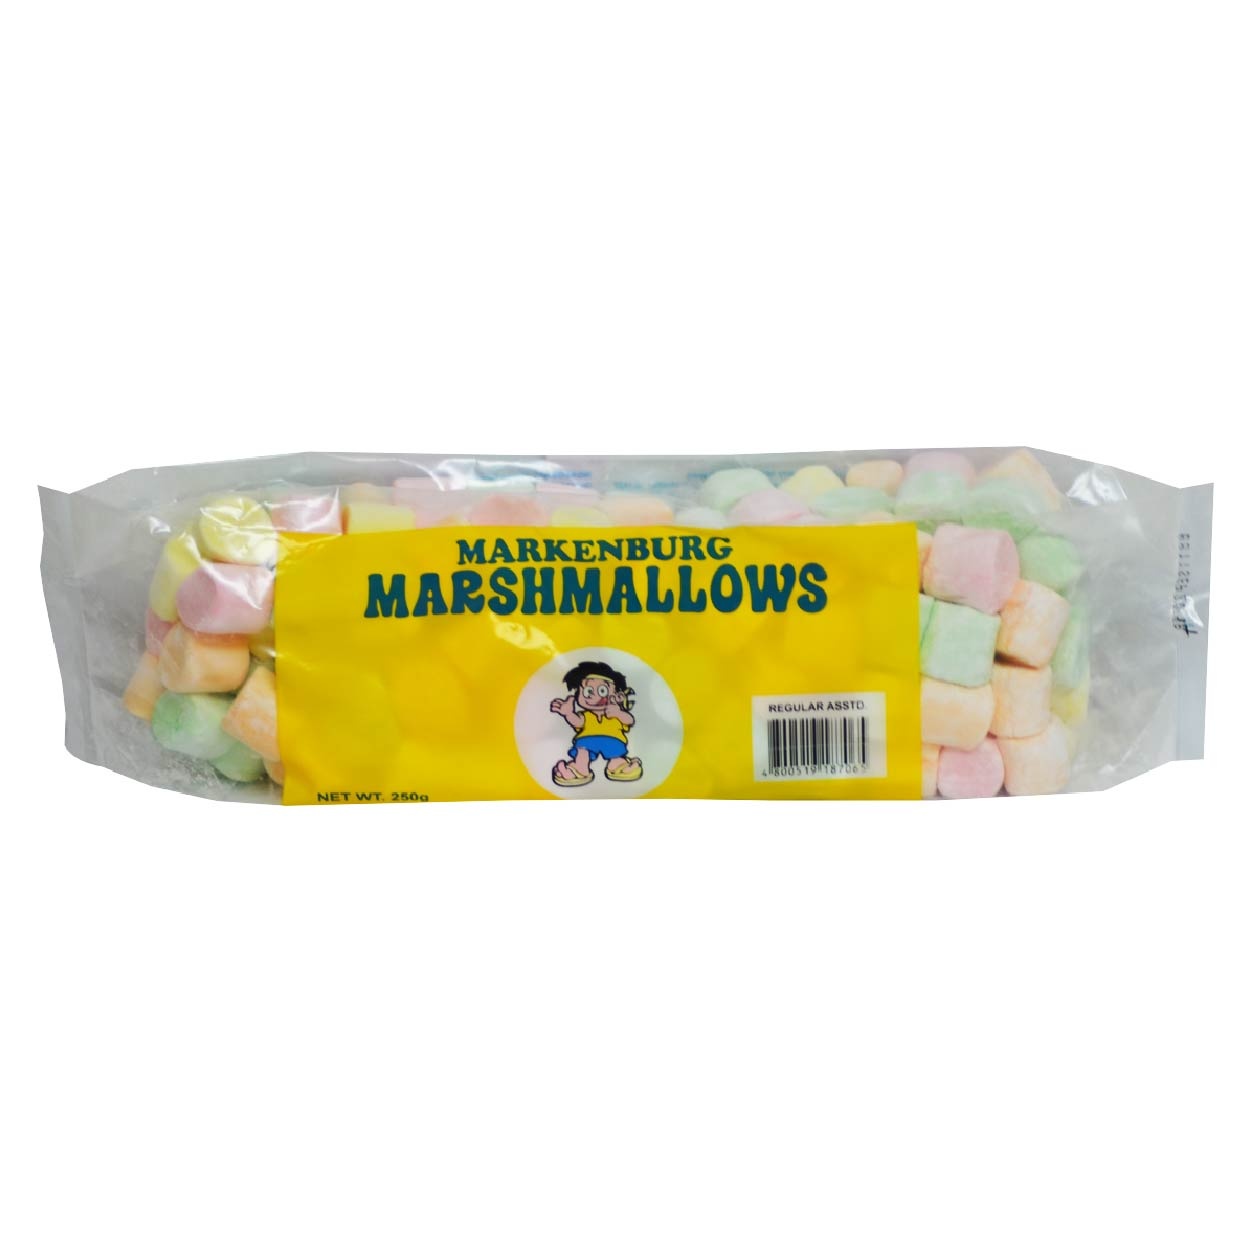
Markenburg Regular Assorted Marshmallows 250g
Brand: MARKENBURG
Category: Food, Beverages & Tobacco > Food Items > Cooking & Baking Ingredients > Marshmallows